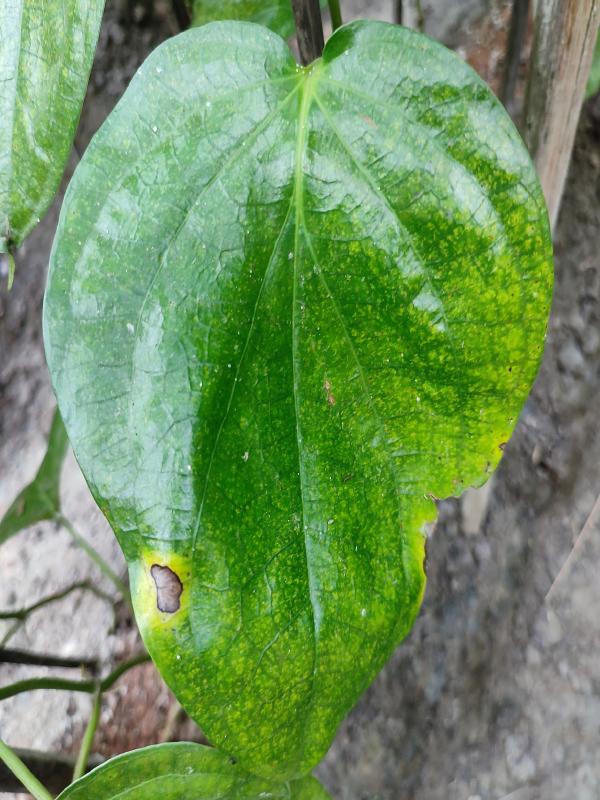
Label: Bacterial_Leaf_Disease